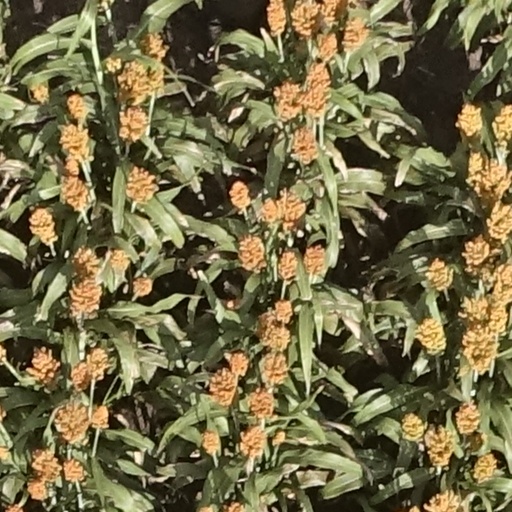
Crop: sorghum